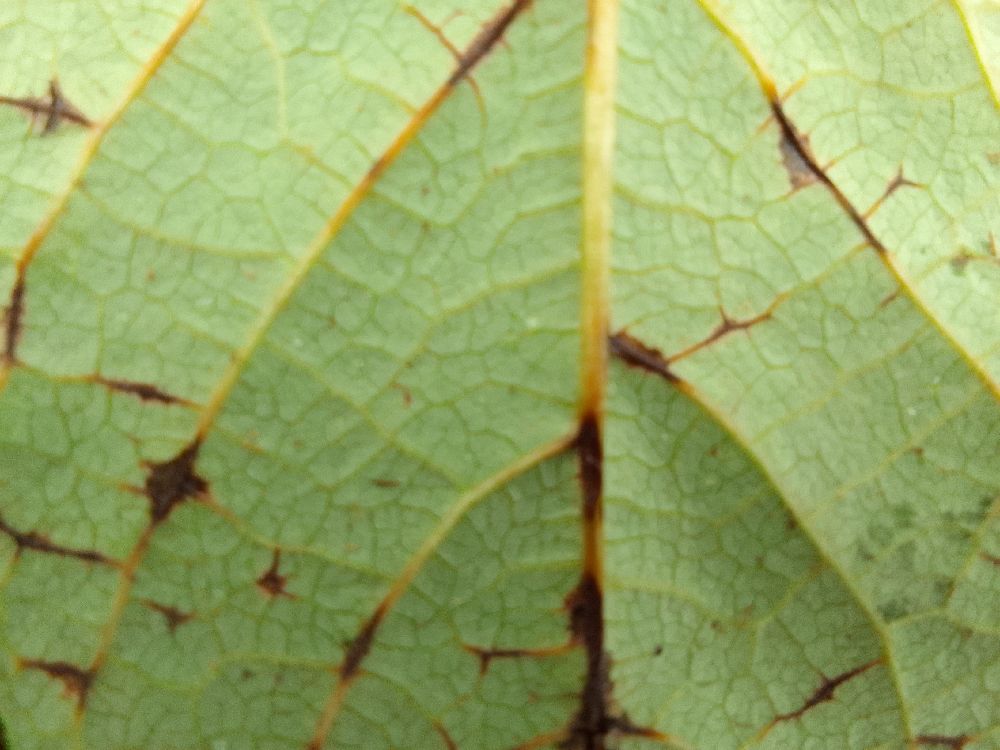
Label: anthracnose